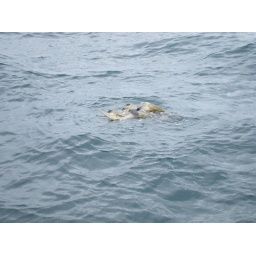
Two giant turtles in the ocean